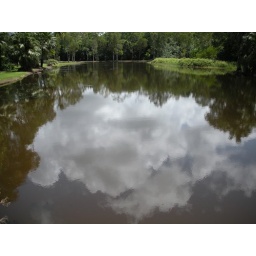
Cool lake in Cairns with a cloud reflection.